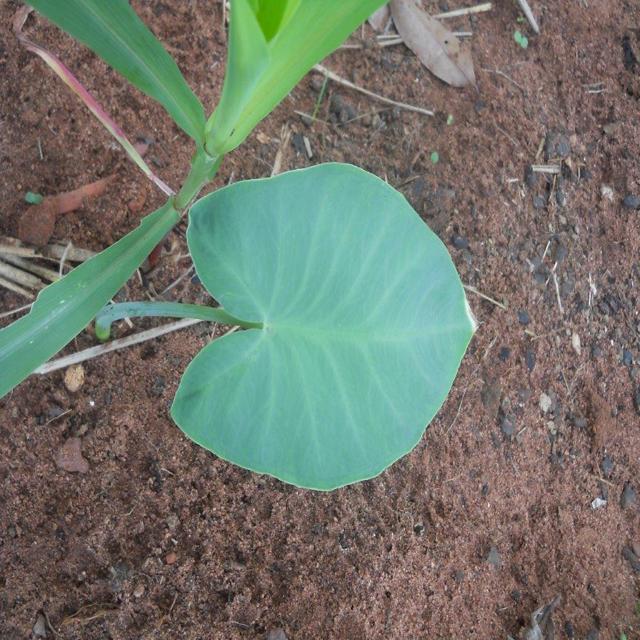
Label: Healthy